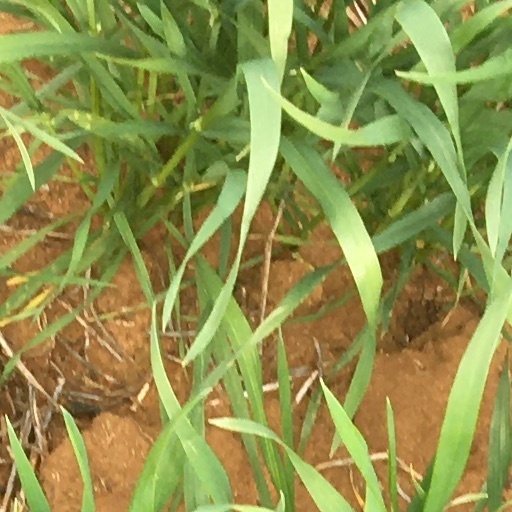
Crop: wheat